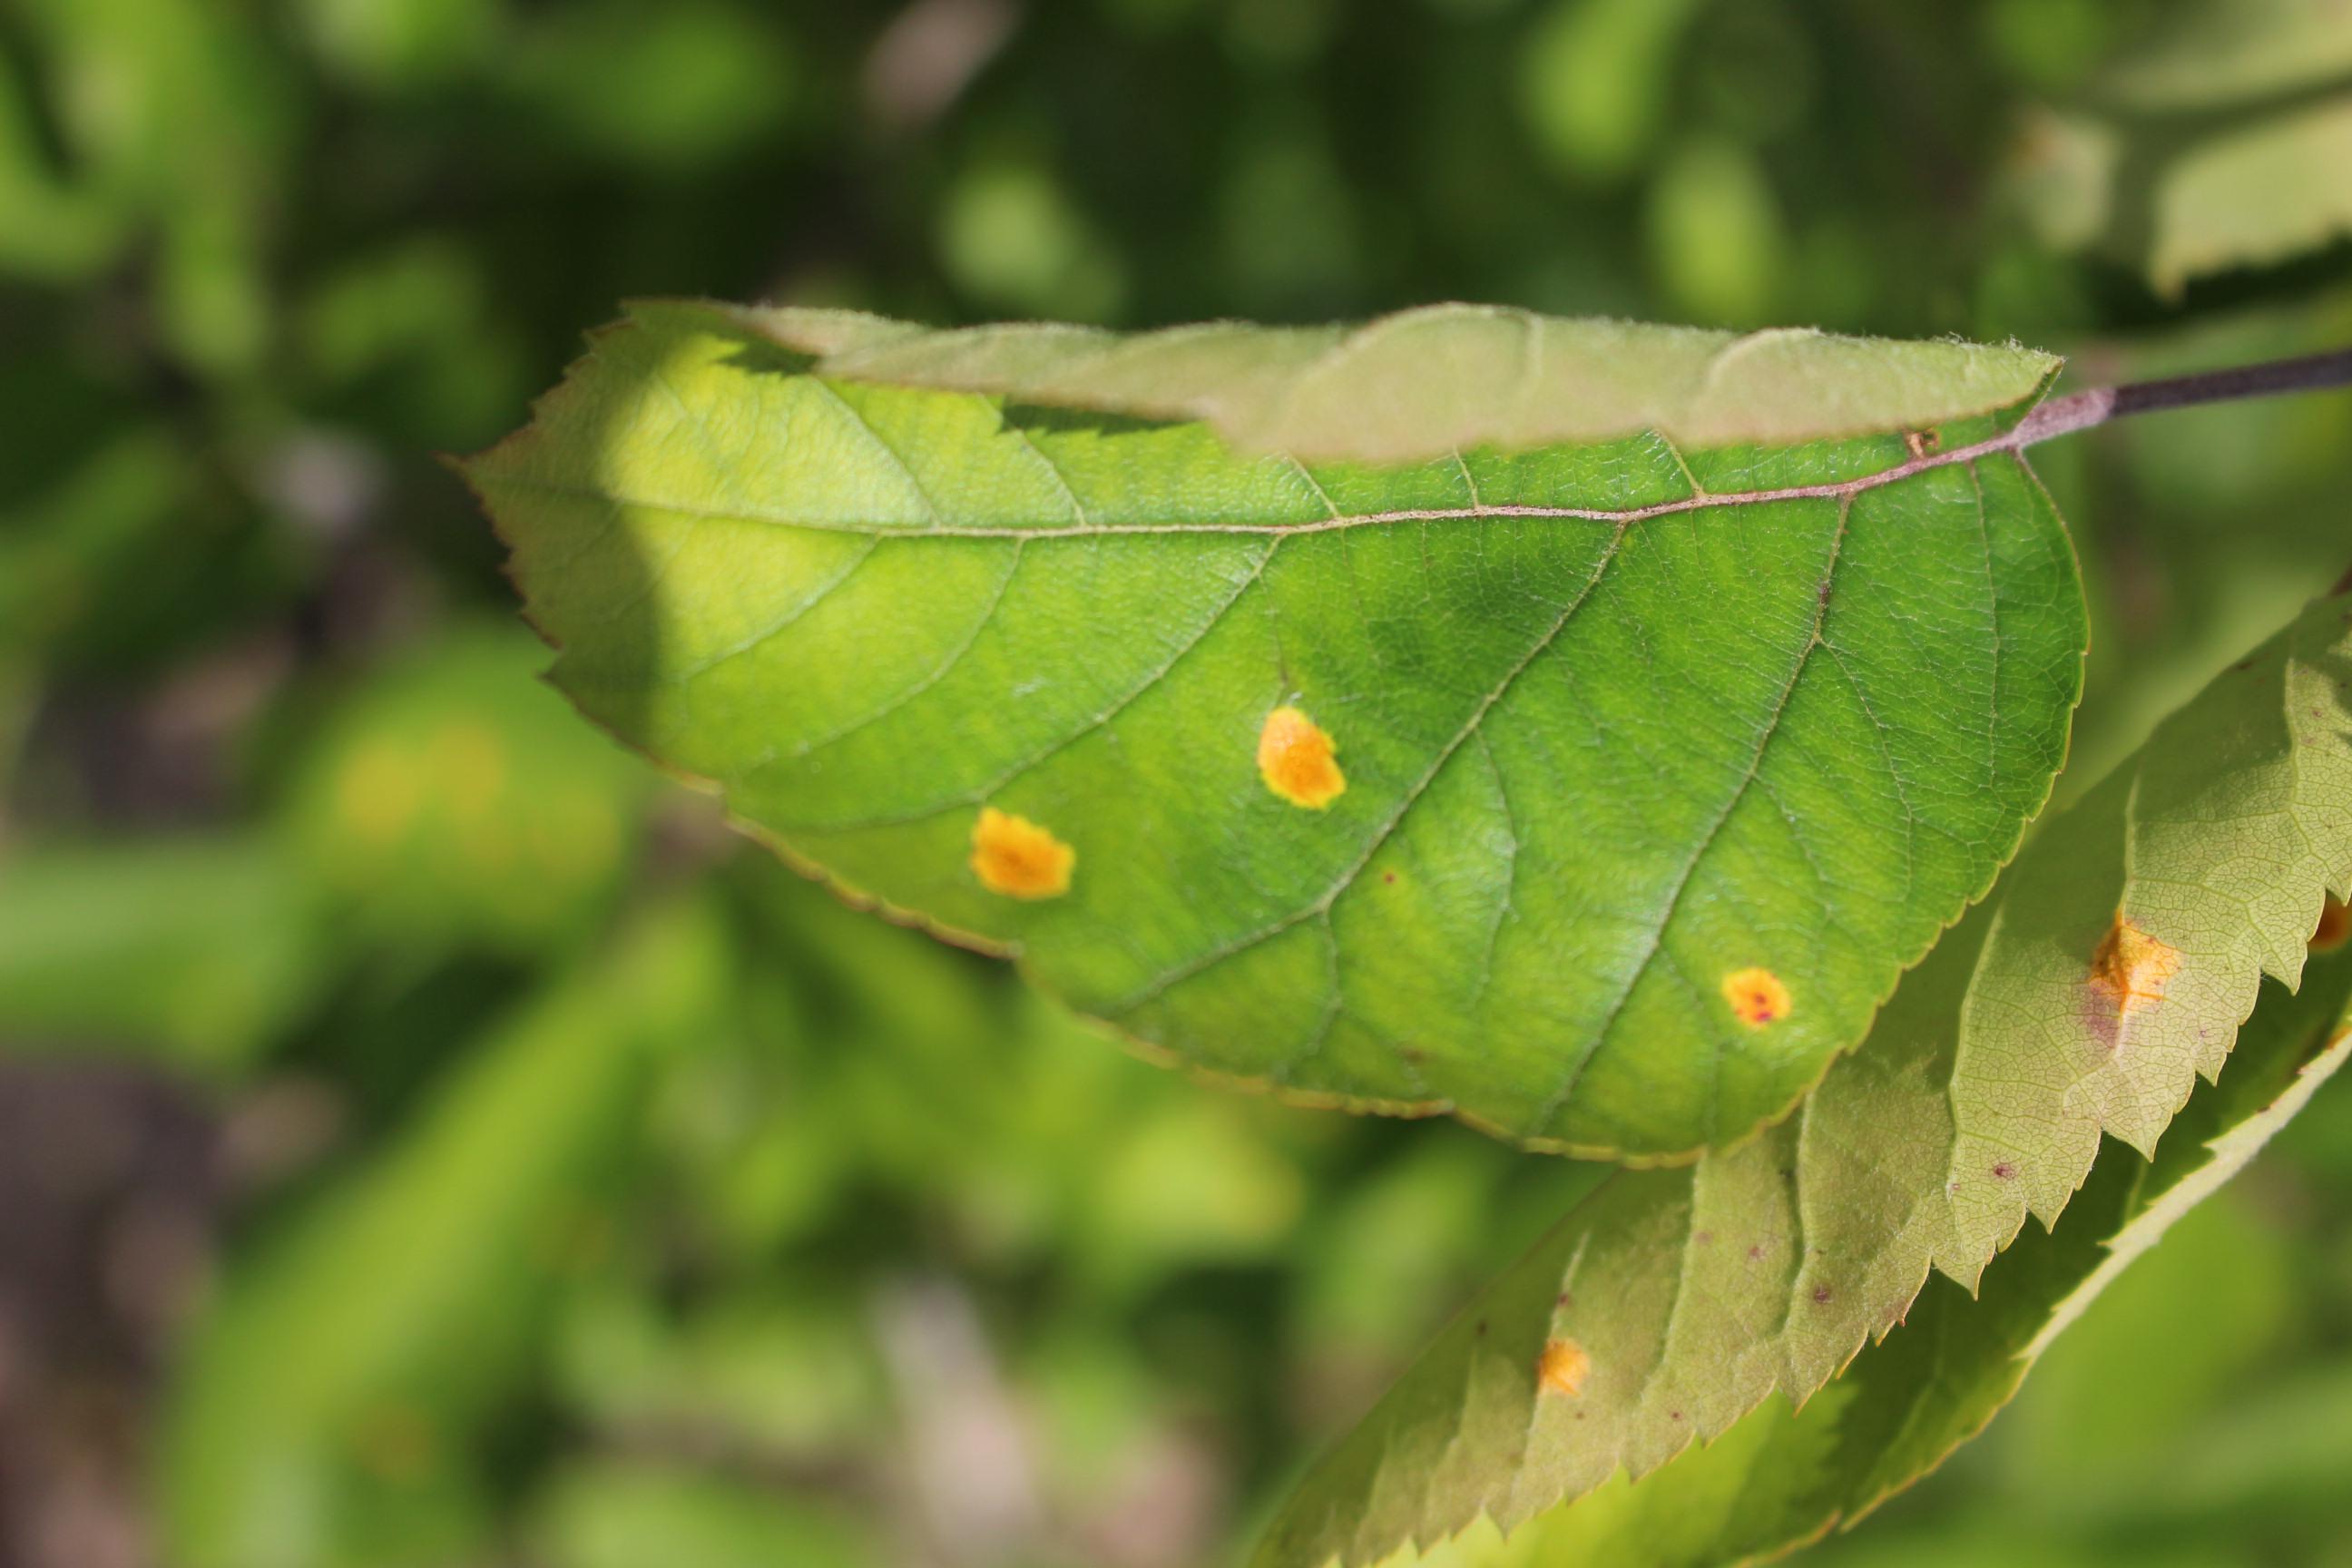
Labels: rust